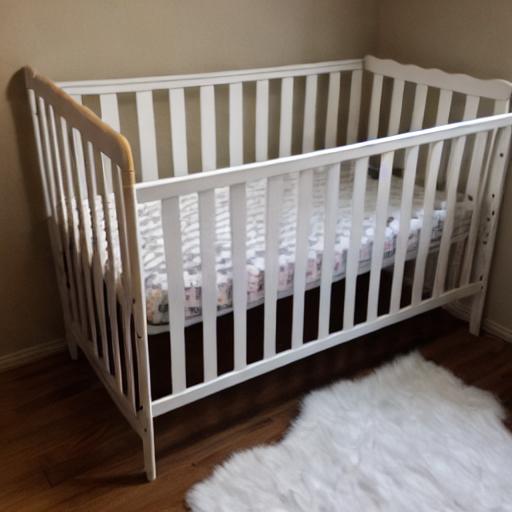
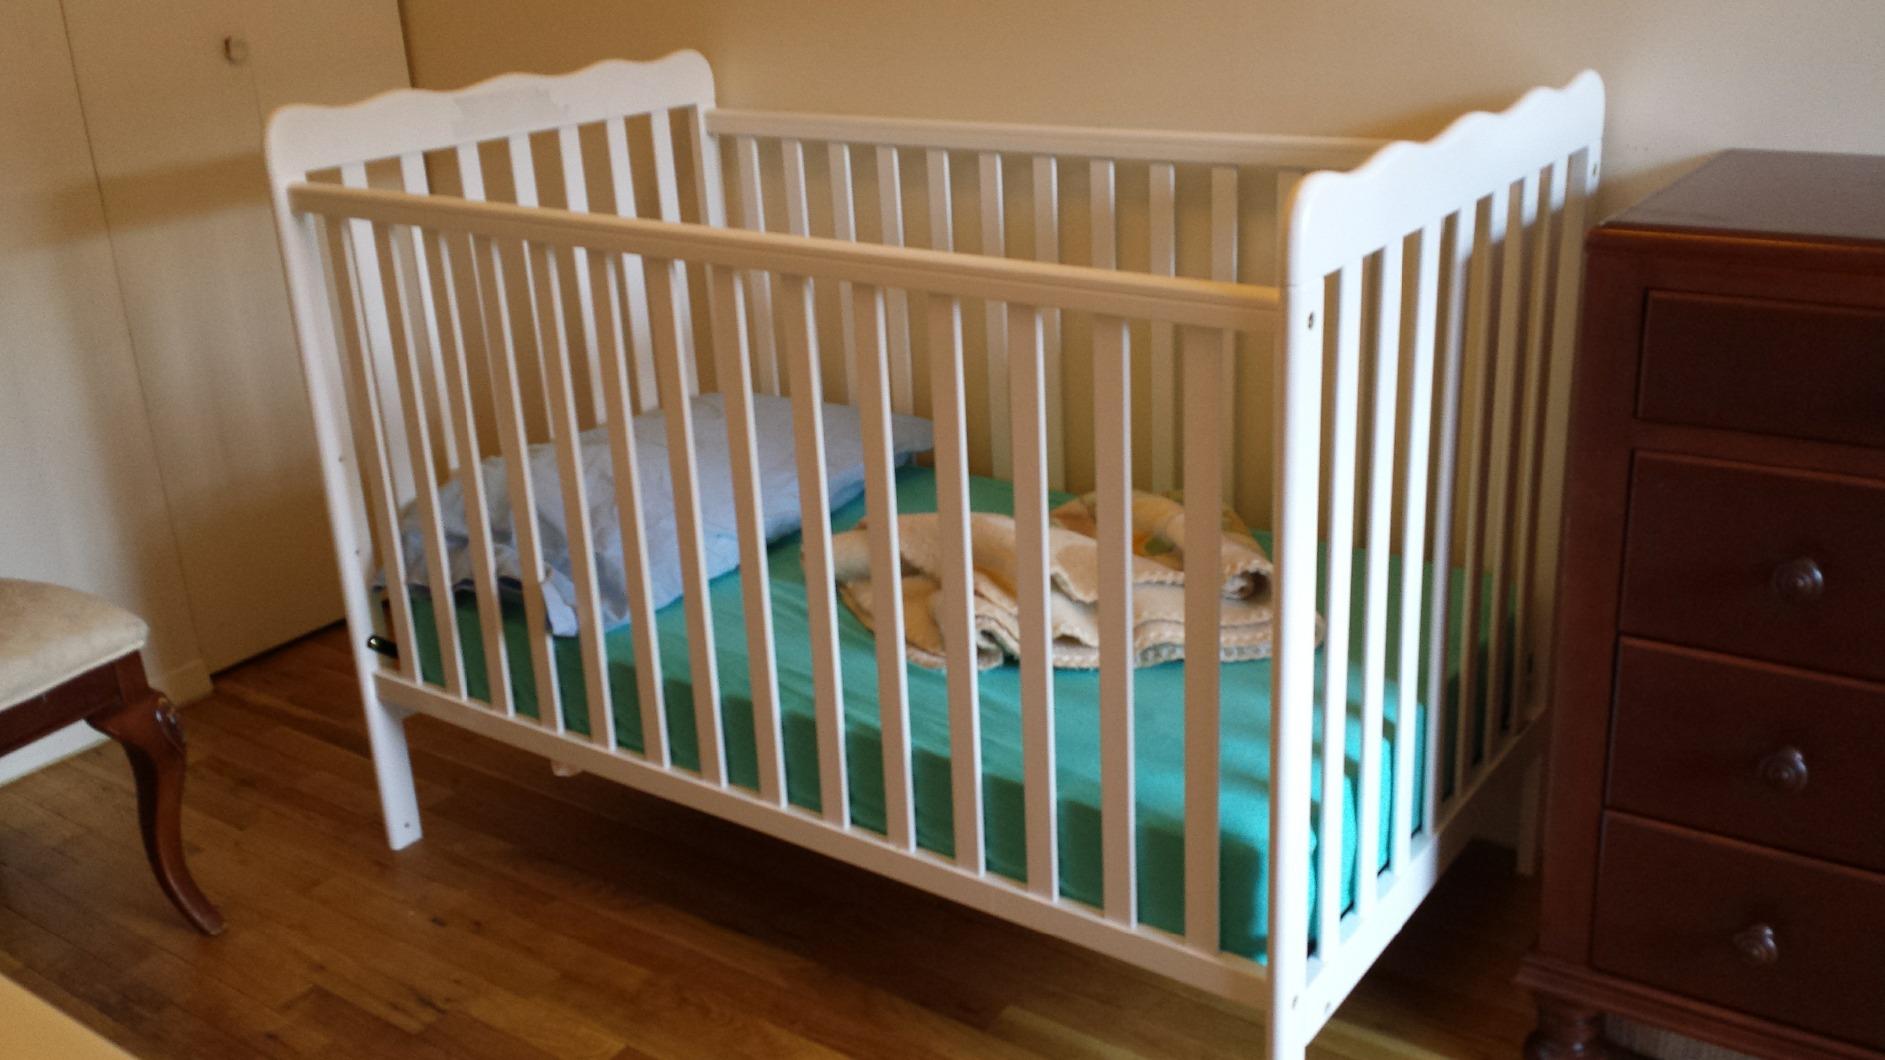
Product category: products_crib
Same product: no